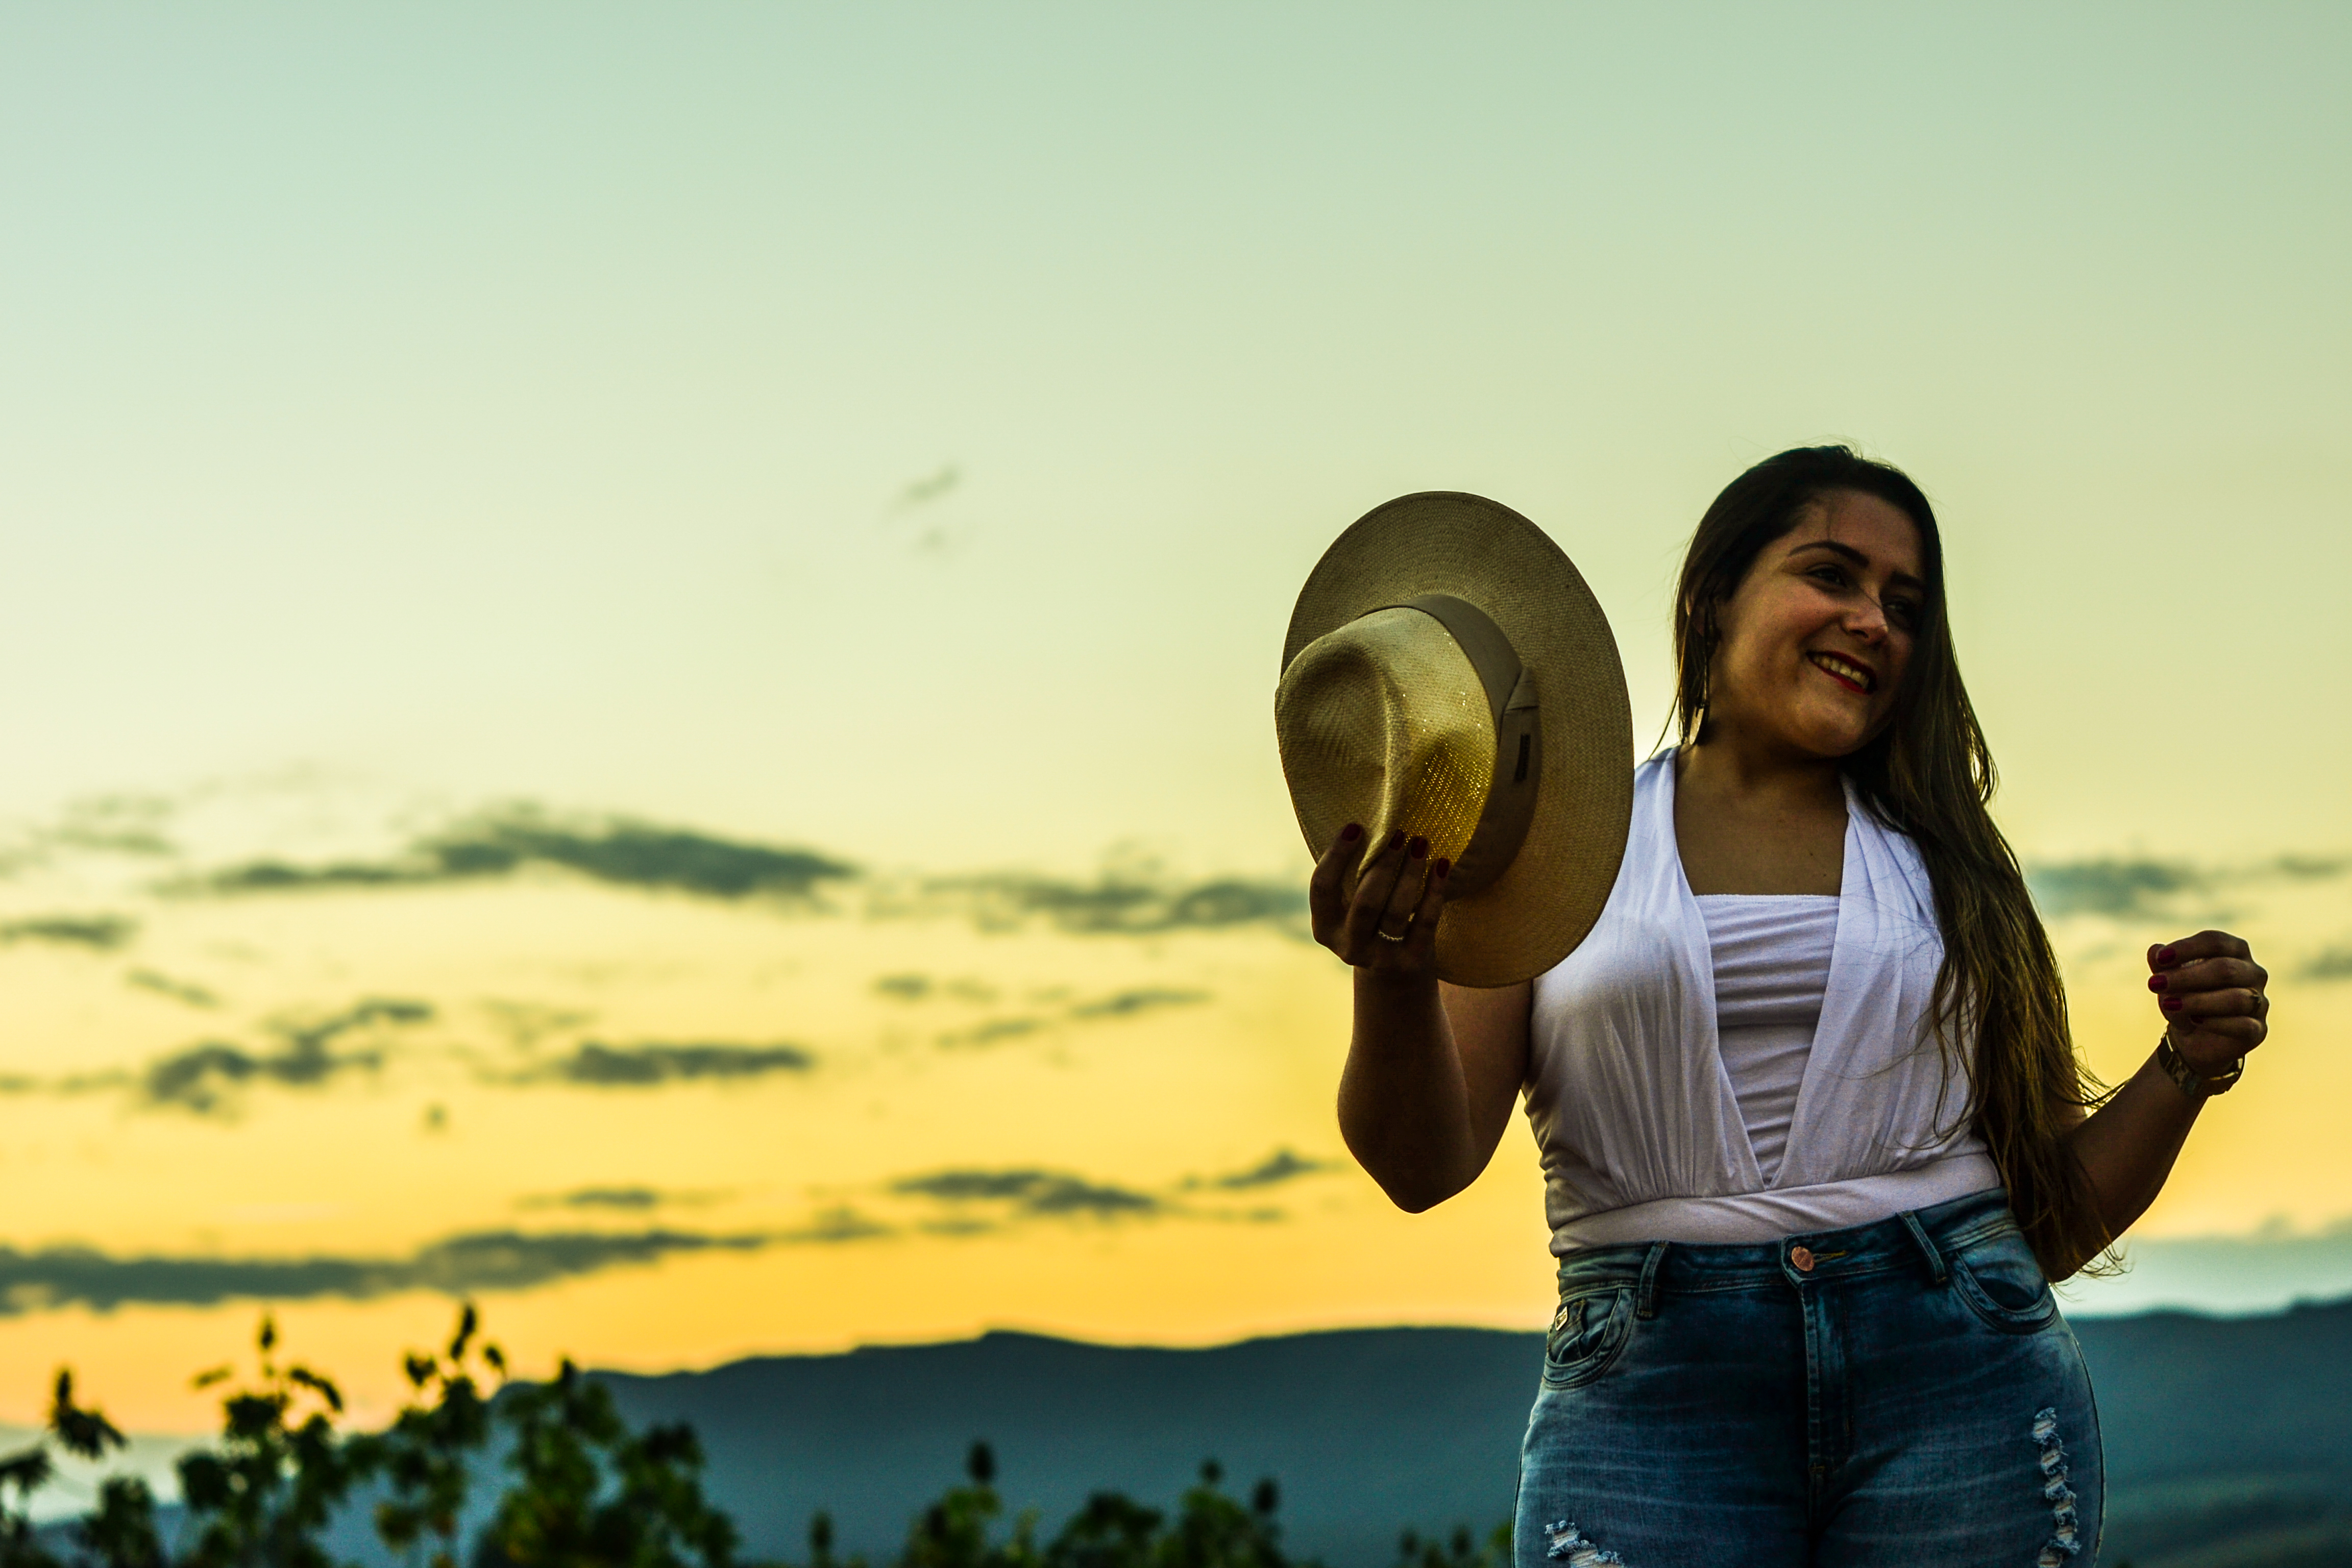
girl, sky, yellow, photography, fun, vacation, sunlight, smile, tree, sea, happiness, cloud, sunglasses, horizon, grass, water, tourism